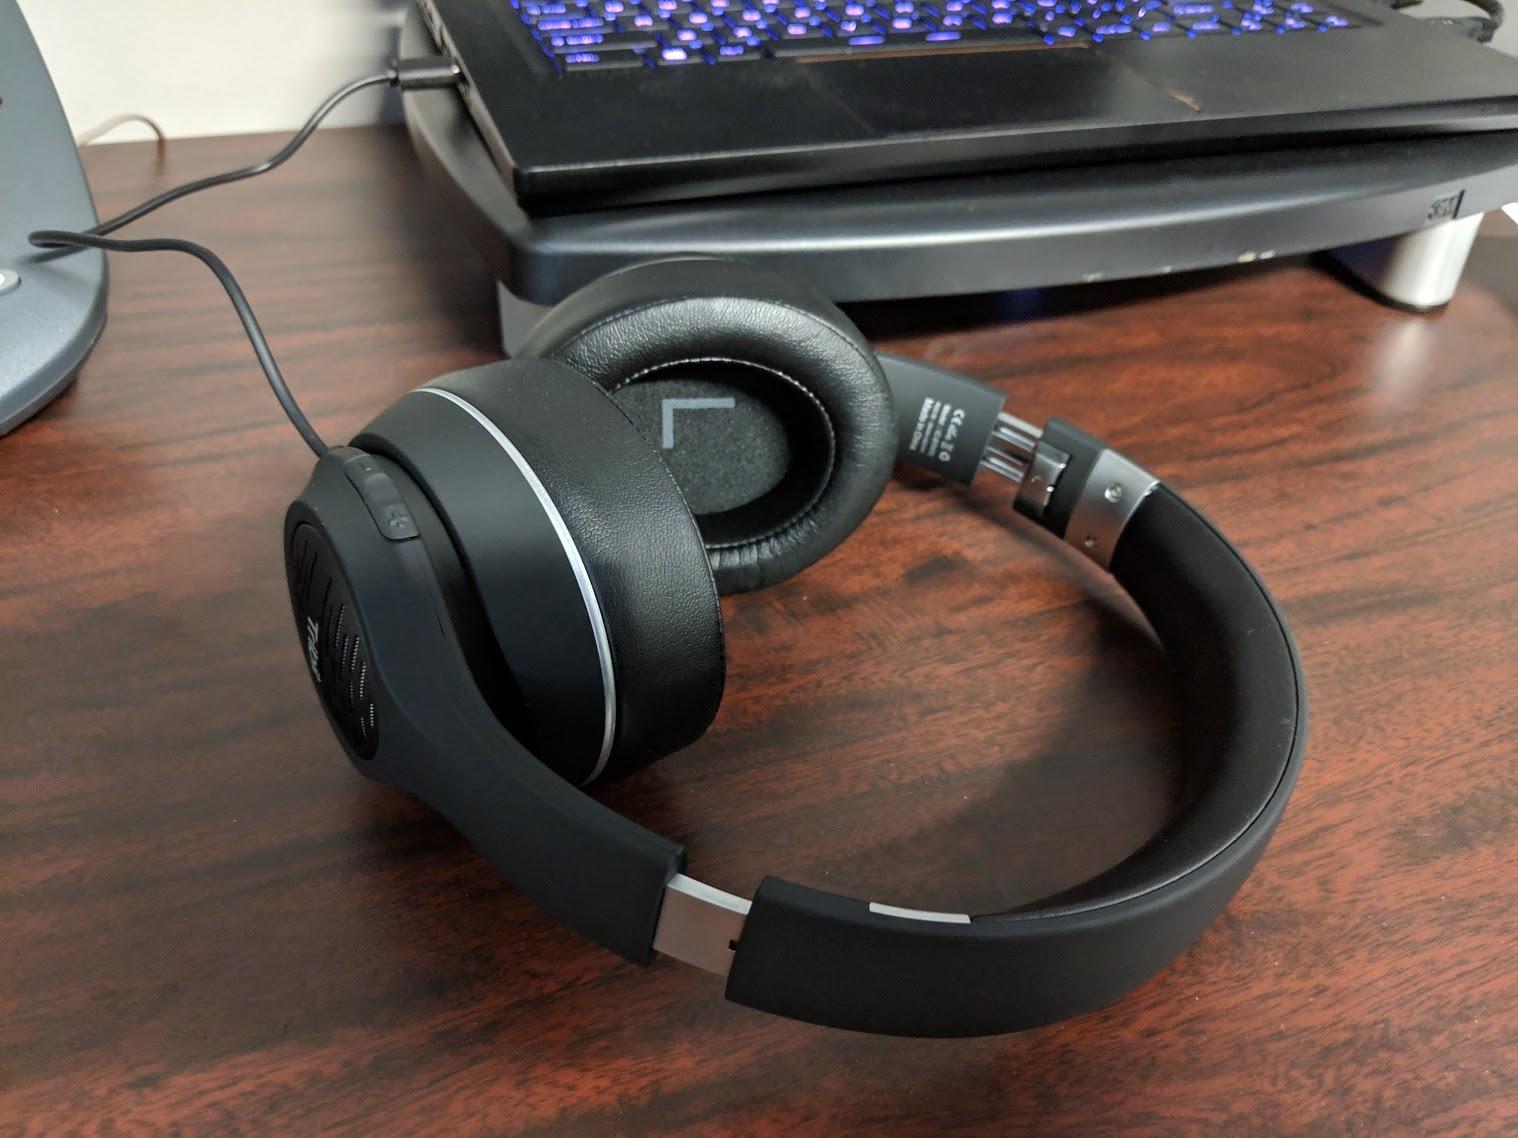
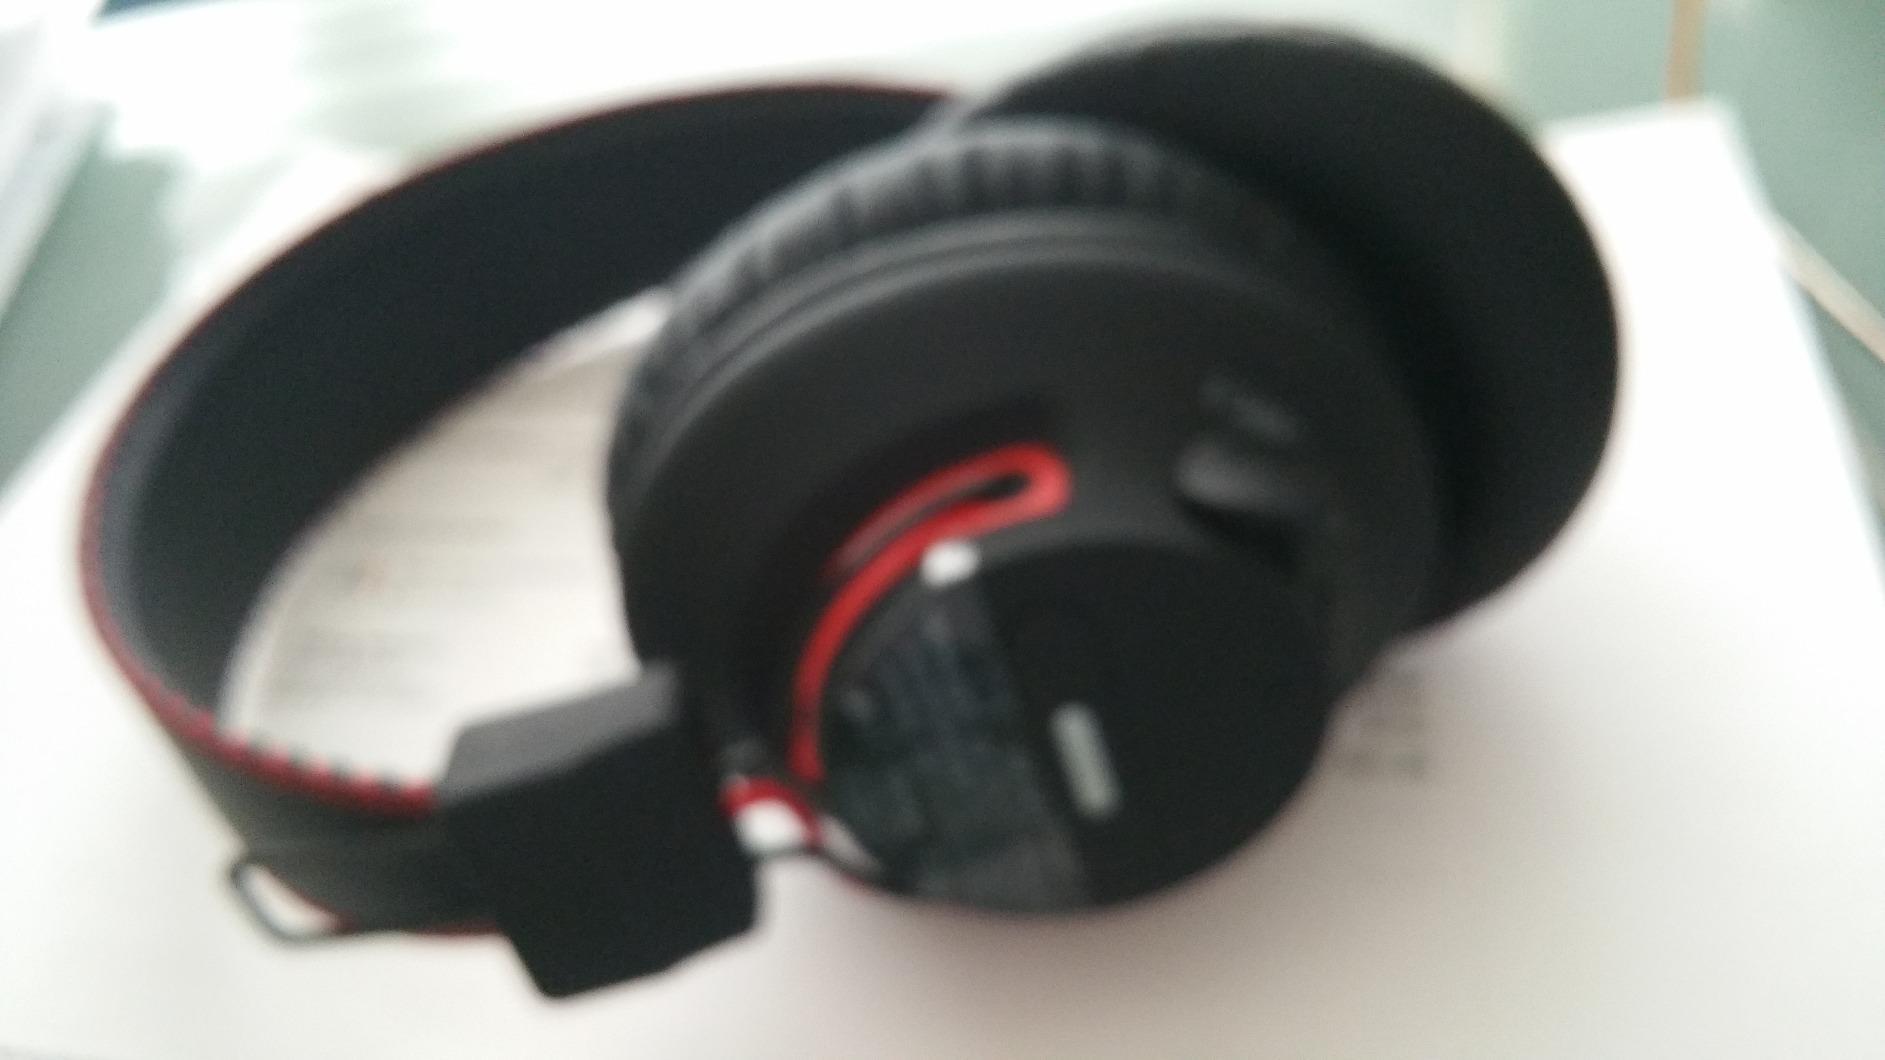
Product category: headphones
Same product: no